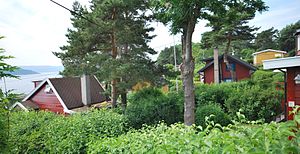
Bleikøya
Hyttelandskapet midt på øen